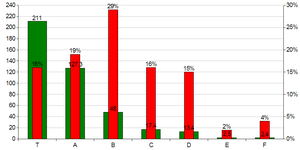
Distribution du travail des enfants par région du monde, pour les enfants entre 5 et 14 ans. T = Total A = Asie / Pacifique B = Afrique subsaharienne C = Amérique latine / Caraïbes D = Moyen-Orient / Afrique du Nord E = Economies développées F = Economies en transition. La colonne verte (axe de gauche) indique le nombre en millions d'enfants de 5 à 14 ans économiquement actifs, et la colonne rouge (axe de droite) indique leur pourcentage parmi les enfants du même âge de cette région.
Le travail des enfants est la participation de personnes mineures à des activités à finalité économique et s’apparentant plus ou moins fortement à l’exercice d’une profession par un adulte. Au niveau international, l’Organisation internationale du travail le définit en comparant l’âge à la pénibilité de la tâche, du moins pour les enfants de plus de douze ans.